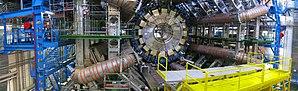
ATLAS est l'une des 5 expériences du collisionneur LHC au CERN. Il s'agit d'un détecteur de particules semblable à CMS, mais de plus grande taille et de conception différente. Il a pour tâche de détecter le boson de Higgs, des particules supersymétriques. Ces dernières sont prédites par des théories mais seul le boson de Higgs a pu être détecté expérimentalement.